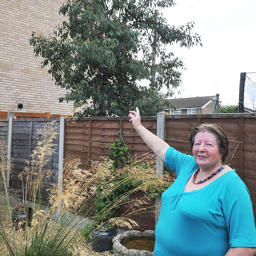
terrified : person , who is scared of snakes , found programming language in an eucalyptus tree in her back garden